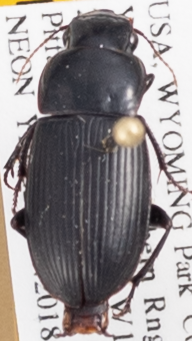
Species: Harpalus laticeps
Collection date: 2018-06-28
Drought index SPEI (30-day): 0.814
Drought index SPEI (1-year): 2.09
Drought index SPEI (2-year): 1.106